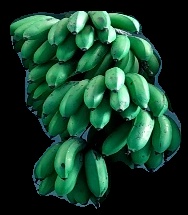
Variety: rasbale
Grade: grade2